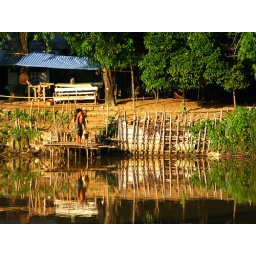
A man and his dog by the river in Chiang Mai.